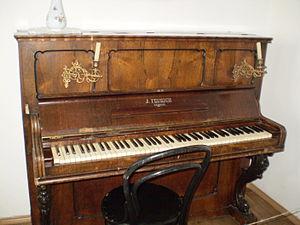
Feurich est une marque de piano née en 1851 à Leipzig en Allemagne. Aujourd’hui, les instruments sont fabriqués à Hailun, en Chine mais la production du modèle phare de la marque, le Mod. 123 Vienne, est réalisé à la main en plein cœur de Vienne, dans le 6ᵉ arrondissement. Tous ces pianos sont vendus dans le 7ᵉ arrondissement, à la Klaviergalerie de FEURICH.